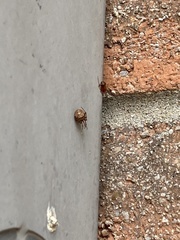
Species: Parasteatoda_tepidariorum